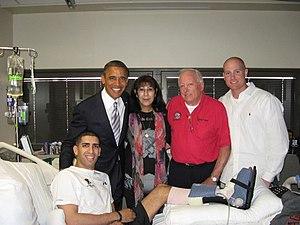
Florent A. Groberg, né le 8 mai 1983 à Poissy, est un militaire franco-américain.